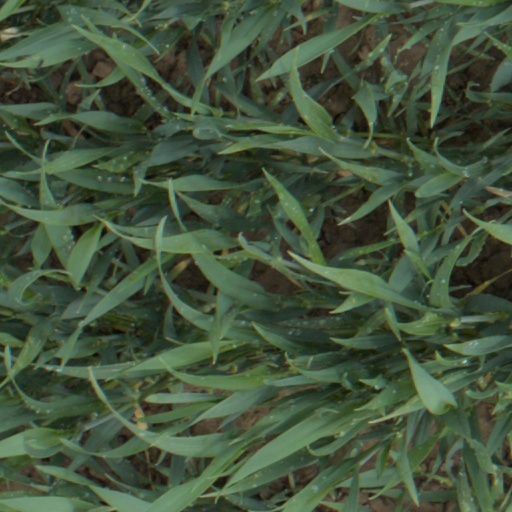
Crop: wheat